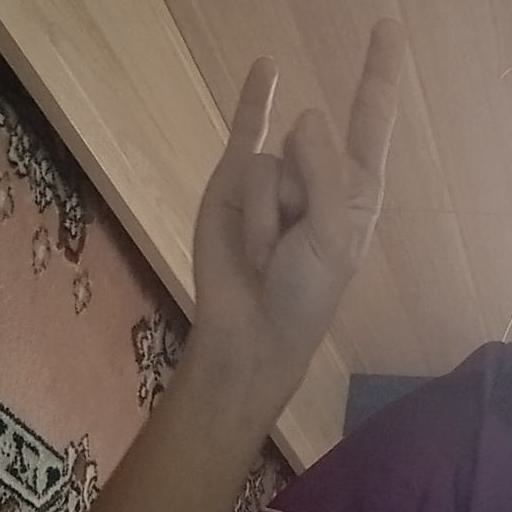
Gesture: rock